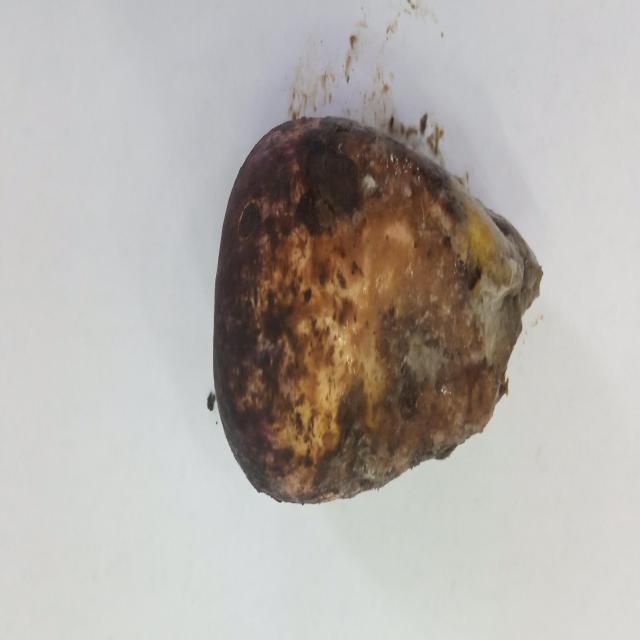
Plum grade: rotten